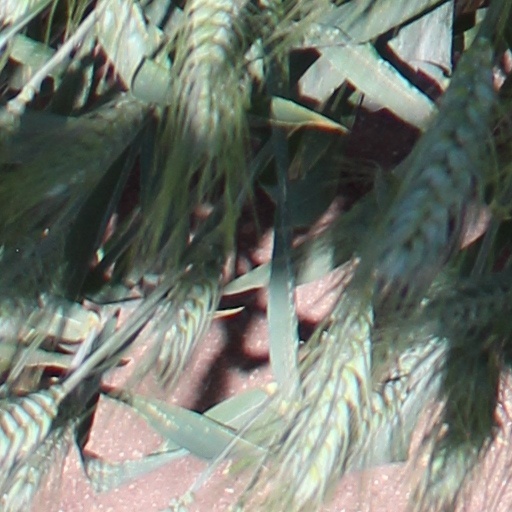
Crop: wheat